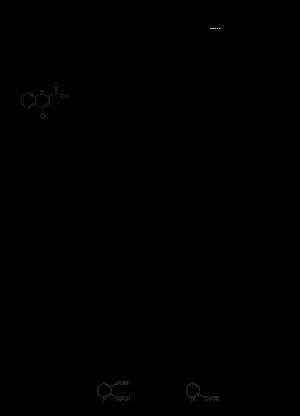
La voie de la kynurénine est une voie métabolique conduisant à la production de NAD⁺ à partir des produits de dégradation du tryptophane, un acide aminé essentiel.